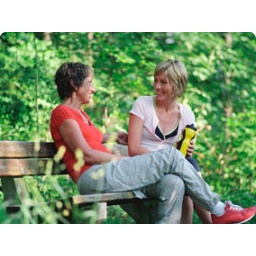
Two women in running clothes sitting on bench in woodland, smiling